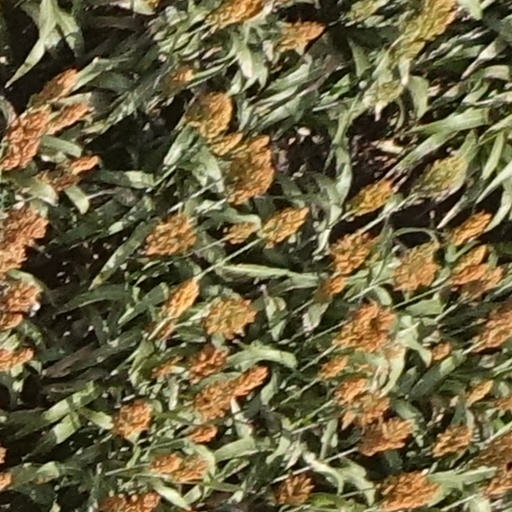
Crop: sorghum